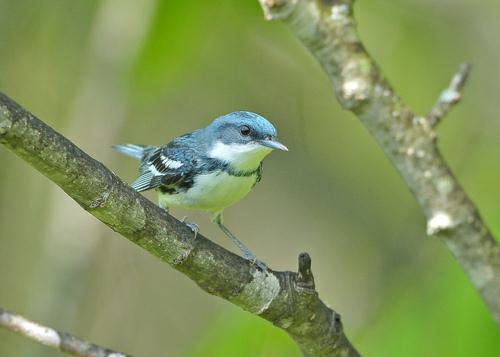
A photo of a cerulean warbler